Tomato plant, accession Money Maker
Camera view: horizontal (90 deg, fisheye); turntable rotation: 270 degrees
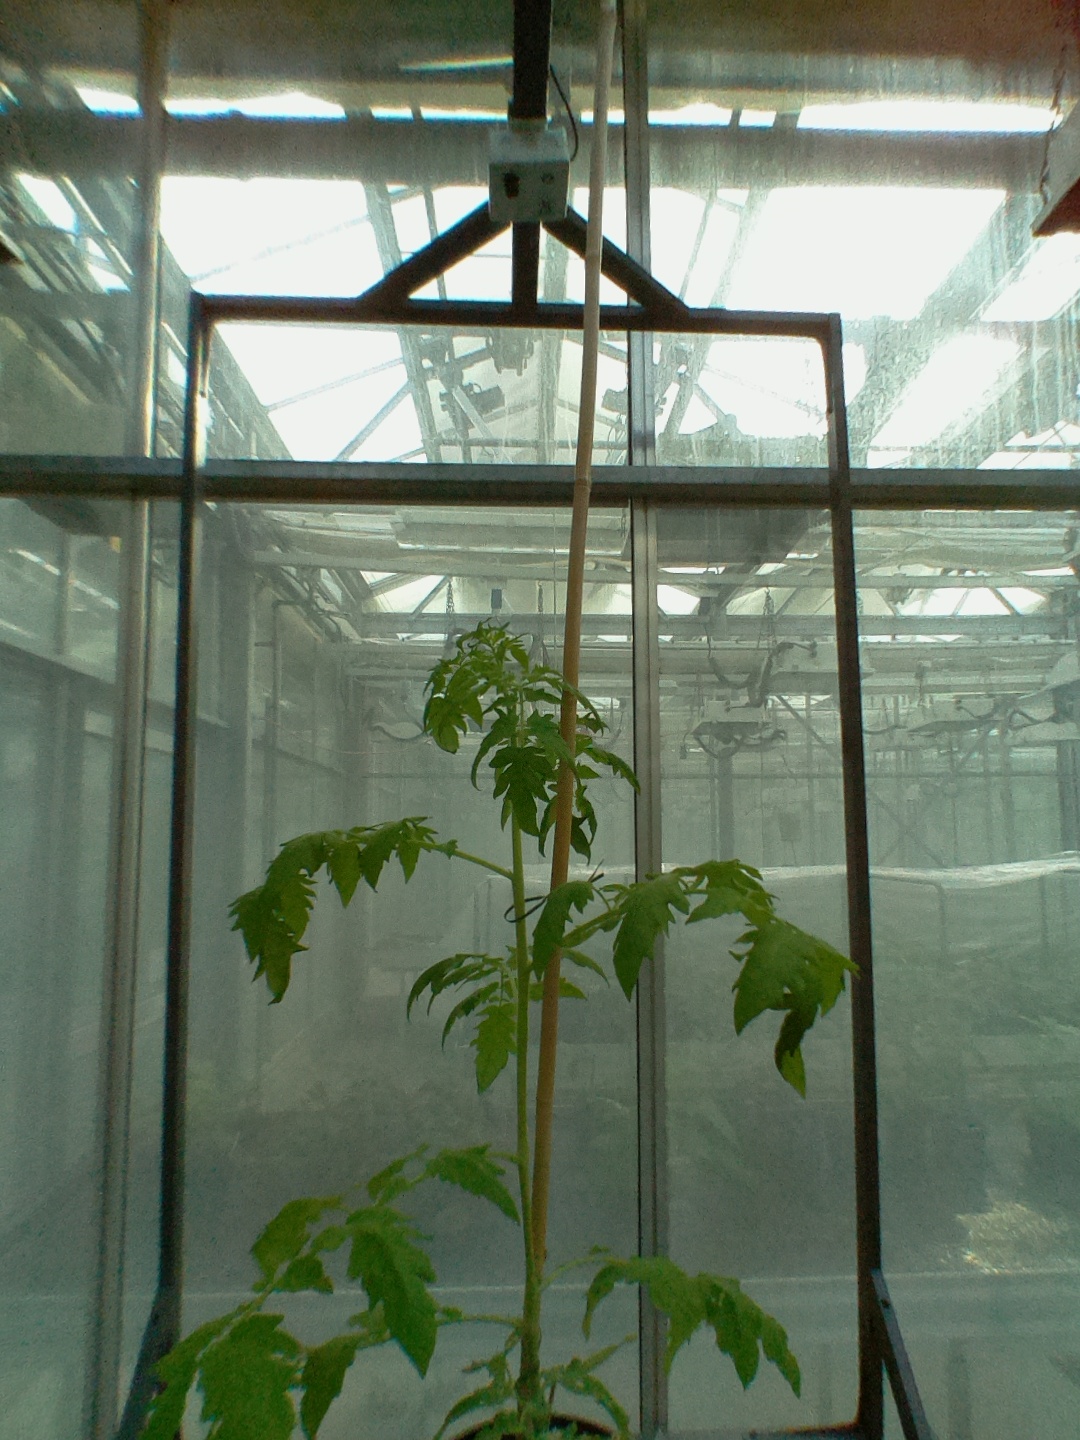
BBCH growth stage 15: 10 of true leaves visible